Sultanate of Bacan

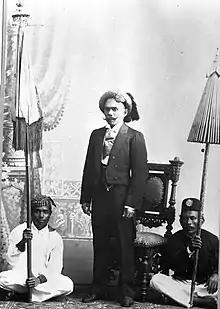
Sultan Muhammad Usman (r. 1899-1935)

The sultan governed with the help of two groups of officials. The "Bobato dalem" (inner grandees) assisted at the royal court and consisted of members with the military titles mayor, kapitan and lieutenant ("ngofa" or "kie"). Under them were various "alfiris", sergeants and caretakers. The "Bobato luar" (outer grandees) were those who actually assisted the sultan in governing the realm. They were the "jogugu" (first minister), "hukum" (magistrate) and "kimelaha sapanggala" (errand) who held authority over the various local chiefs, such as "ambasaya" and "datu". Apart from them there was a group of religious officials, "Bobato akhirat". The highest official of the kingdom was however the "Kapitan Laut" (sea lord) who was a relative of the sultan and usually the heir to the throne. The sultan was only the headman over the ethnic Bacanese who were traditionally divided into genealogical units called "" and paid contributions ("ngasé") to the ruler. Foreigners stood under their own princes of Ternate, Tidore, etc. Labuha with its Christian population was directly ruled by the colonial government and was headed by a chief called "Sangaji". Dutch rule was represented by a "controleur" after 1883, and the kingdom became increasingly governed by colonial officials that the old ruling elite had to listen to.